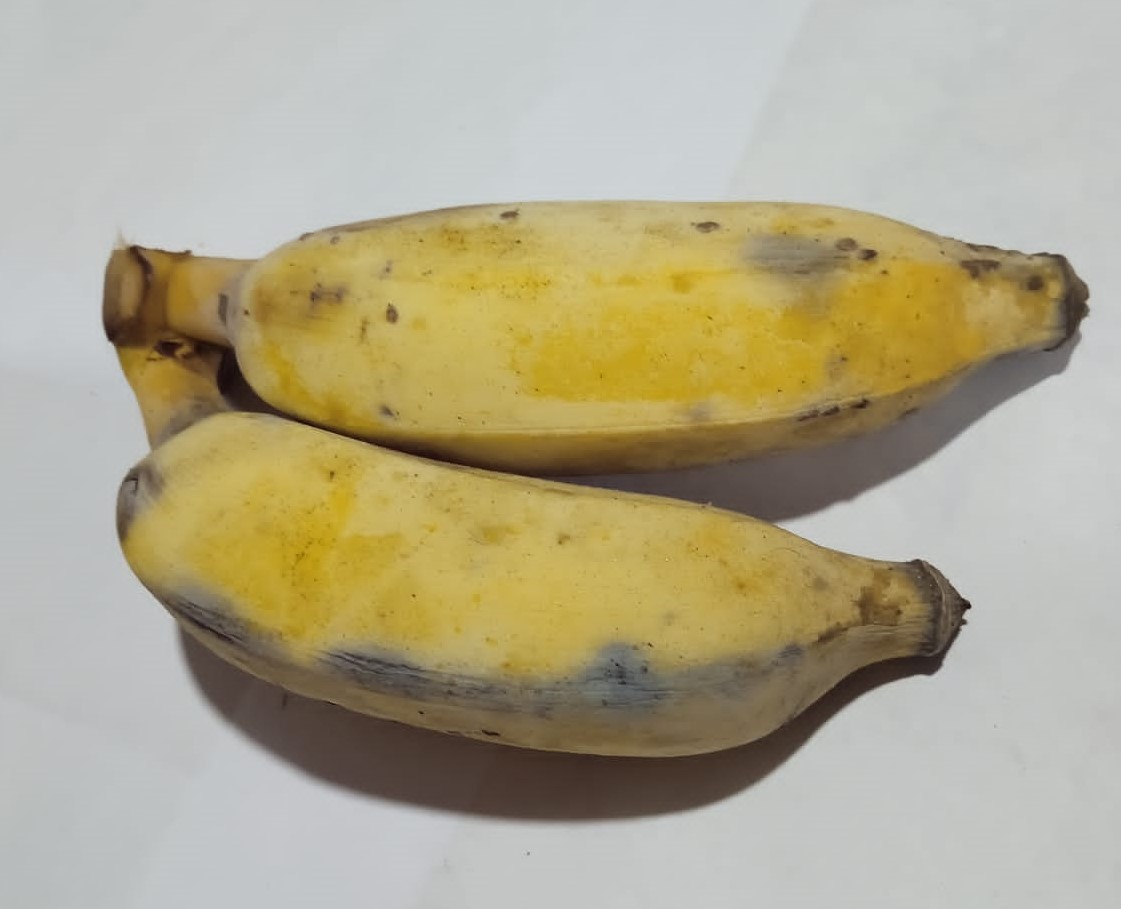
Fruit: banana
Condition: fresh